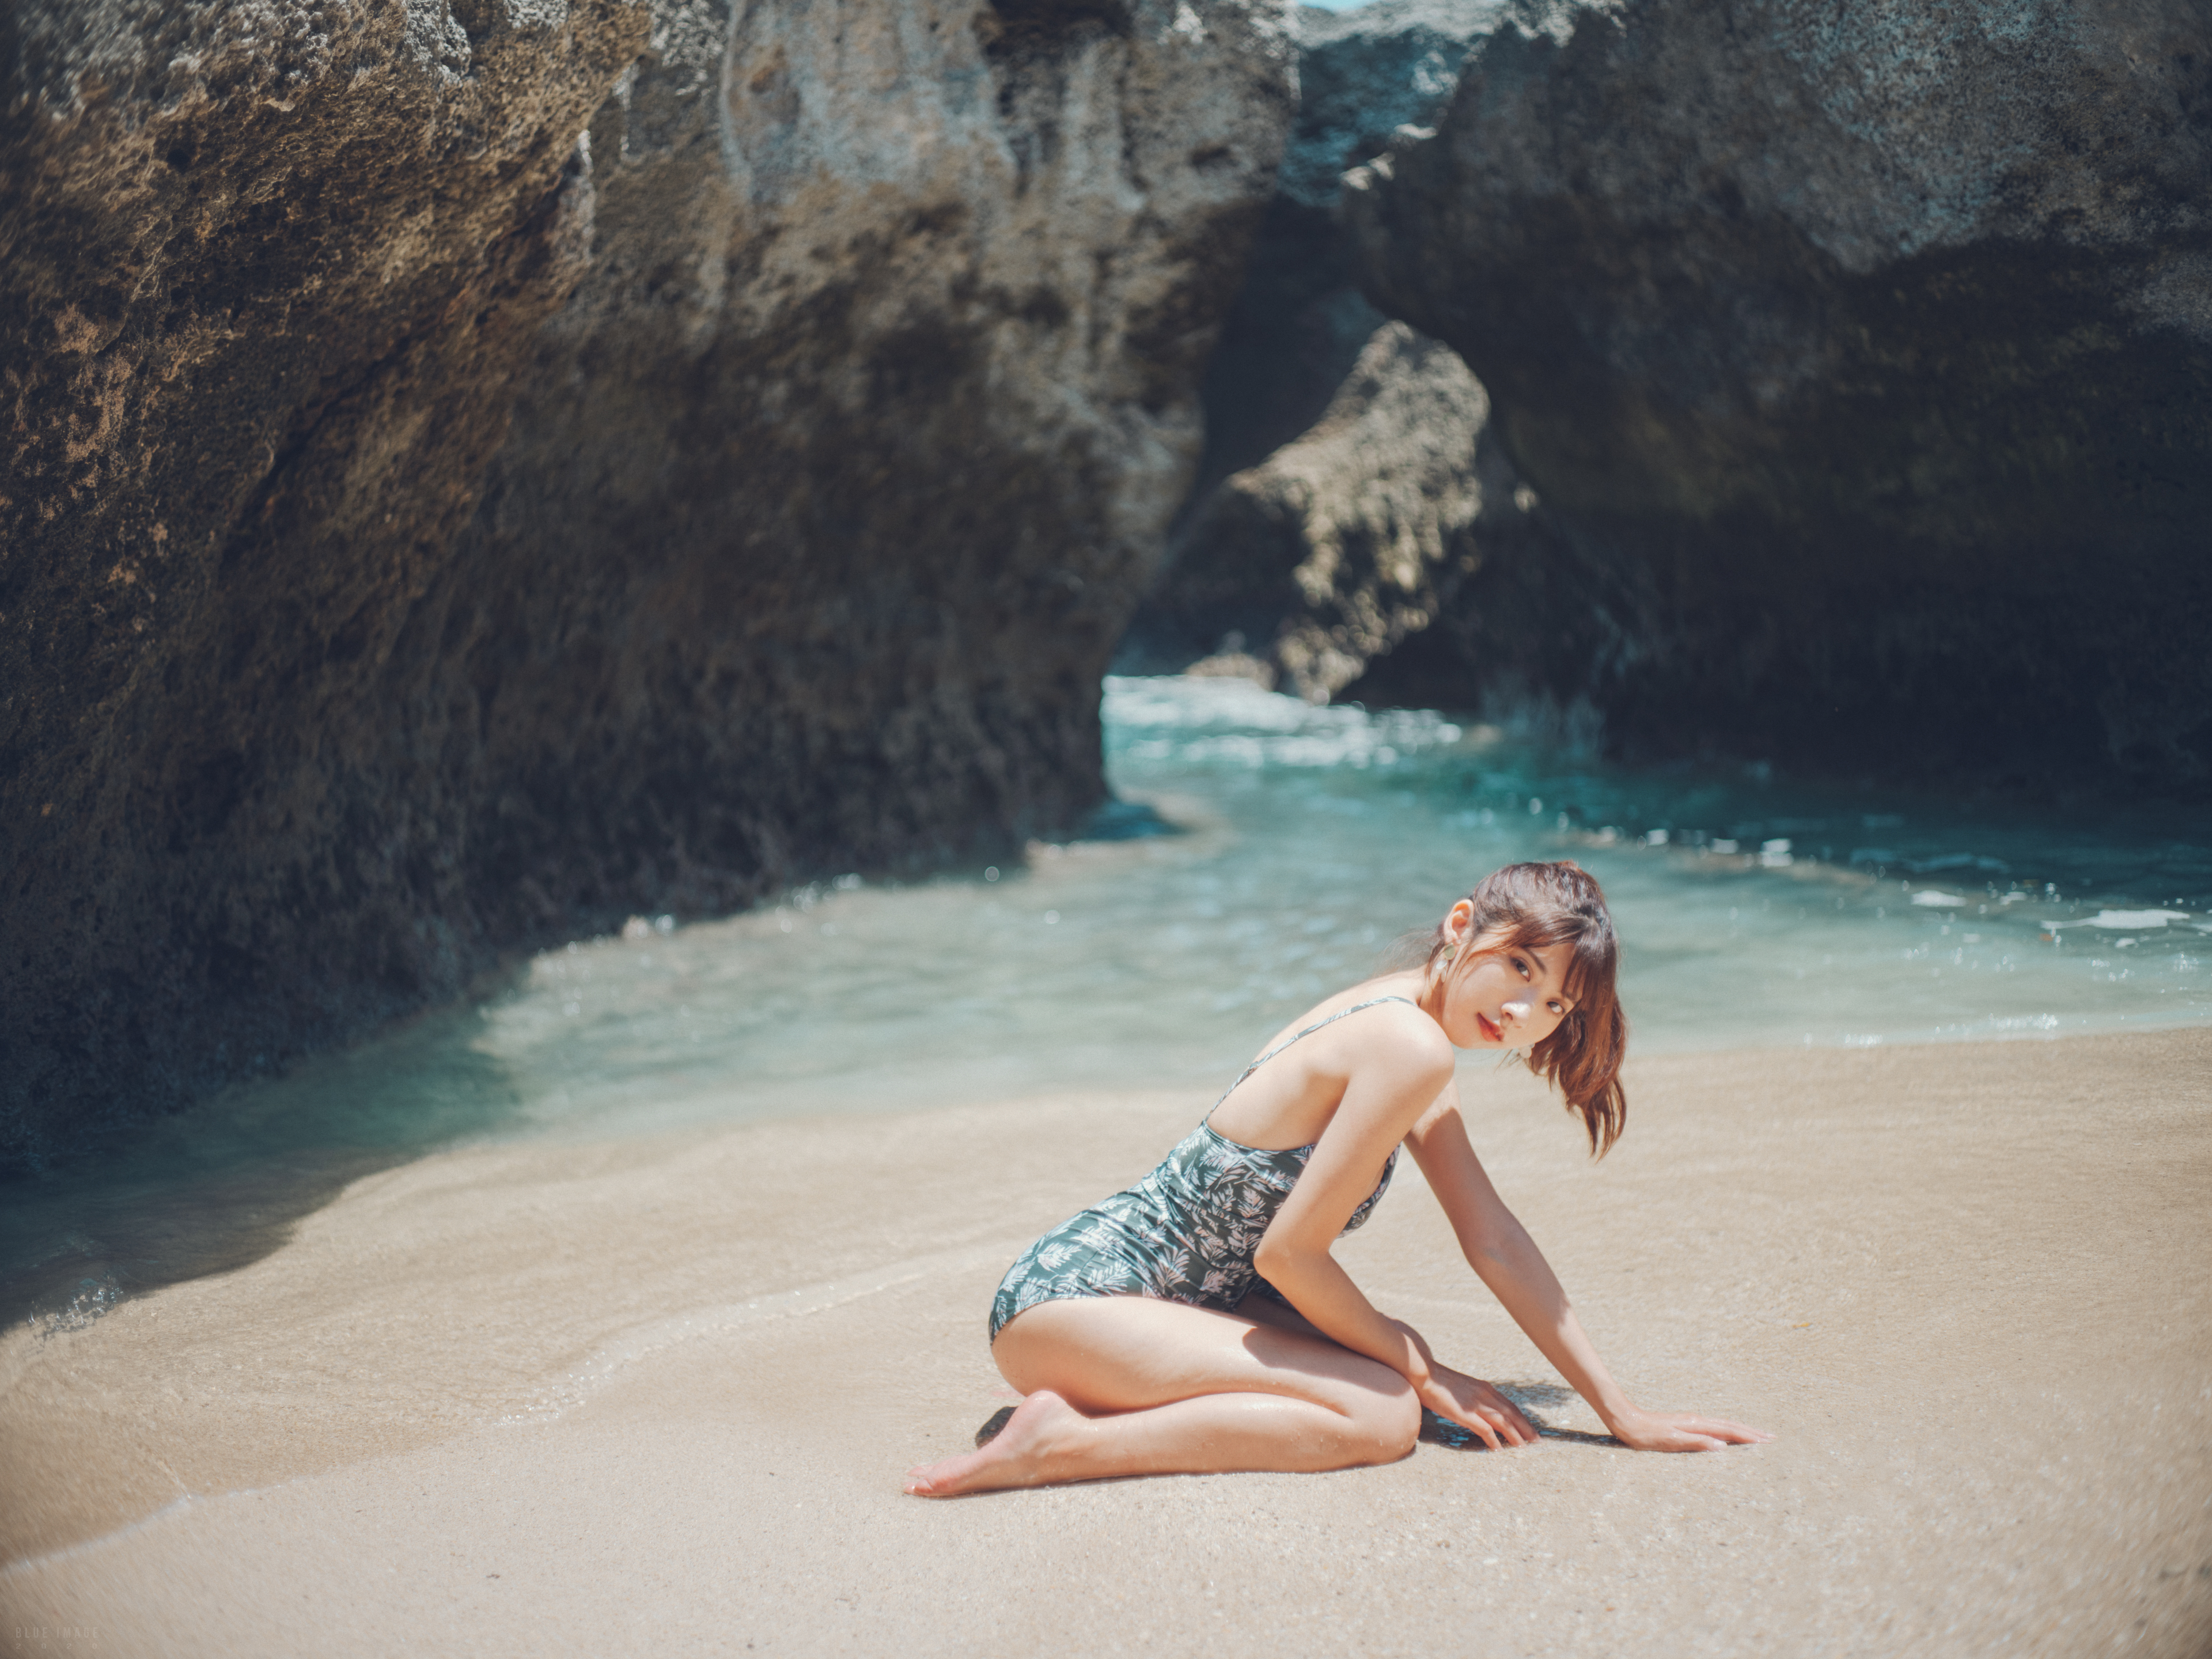
women, model, people, girl, photography, asian, body of water, coastal and oceanic landforms, summer, beach, vacation, barefoot, swimwear, beauty, holiday, formation, aqua, toe, thigh, foot, coast, sand, bikini, lingerie, sea cave, bay, photo shoot, art model, undergarment, sun tanning, tropics, wave, ankle, swimsuit top